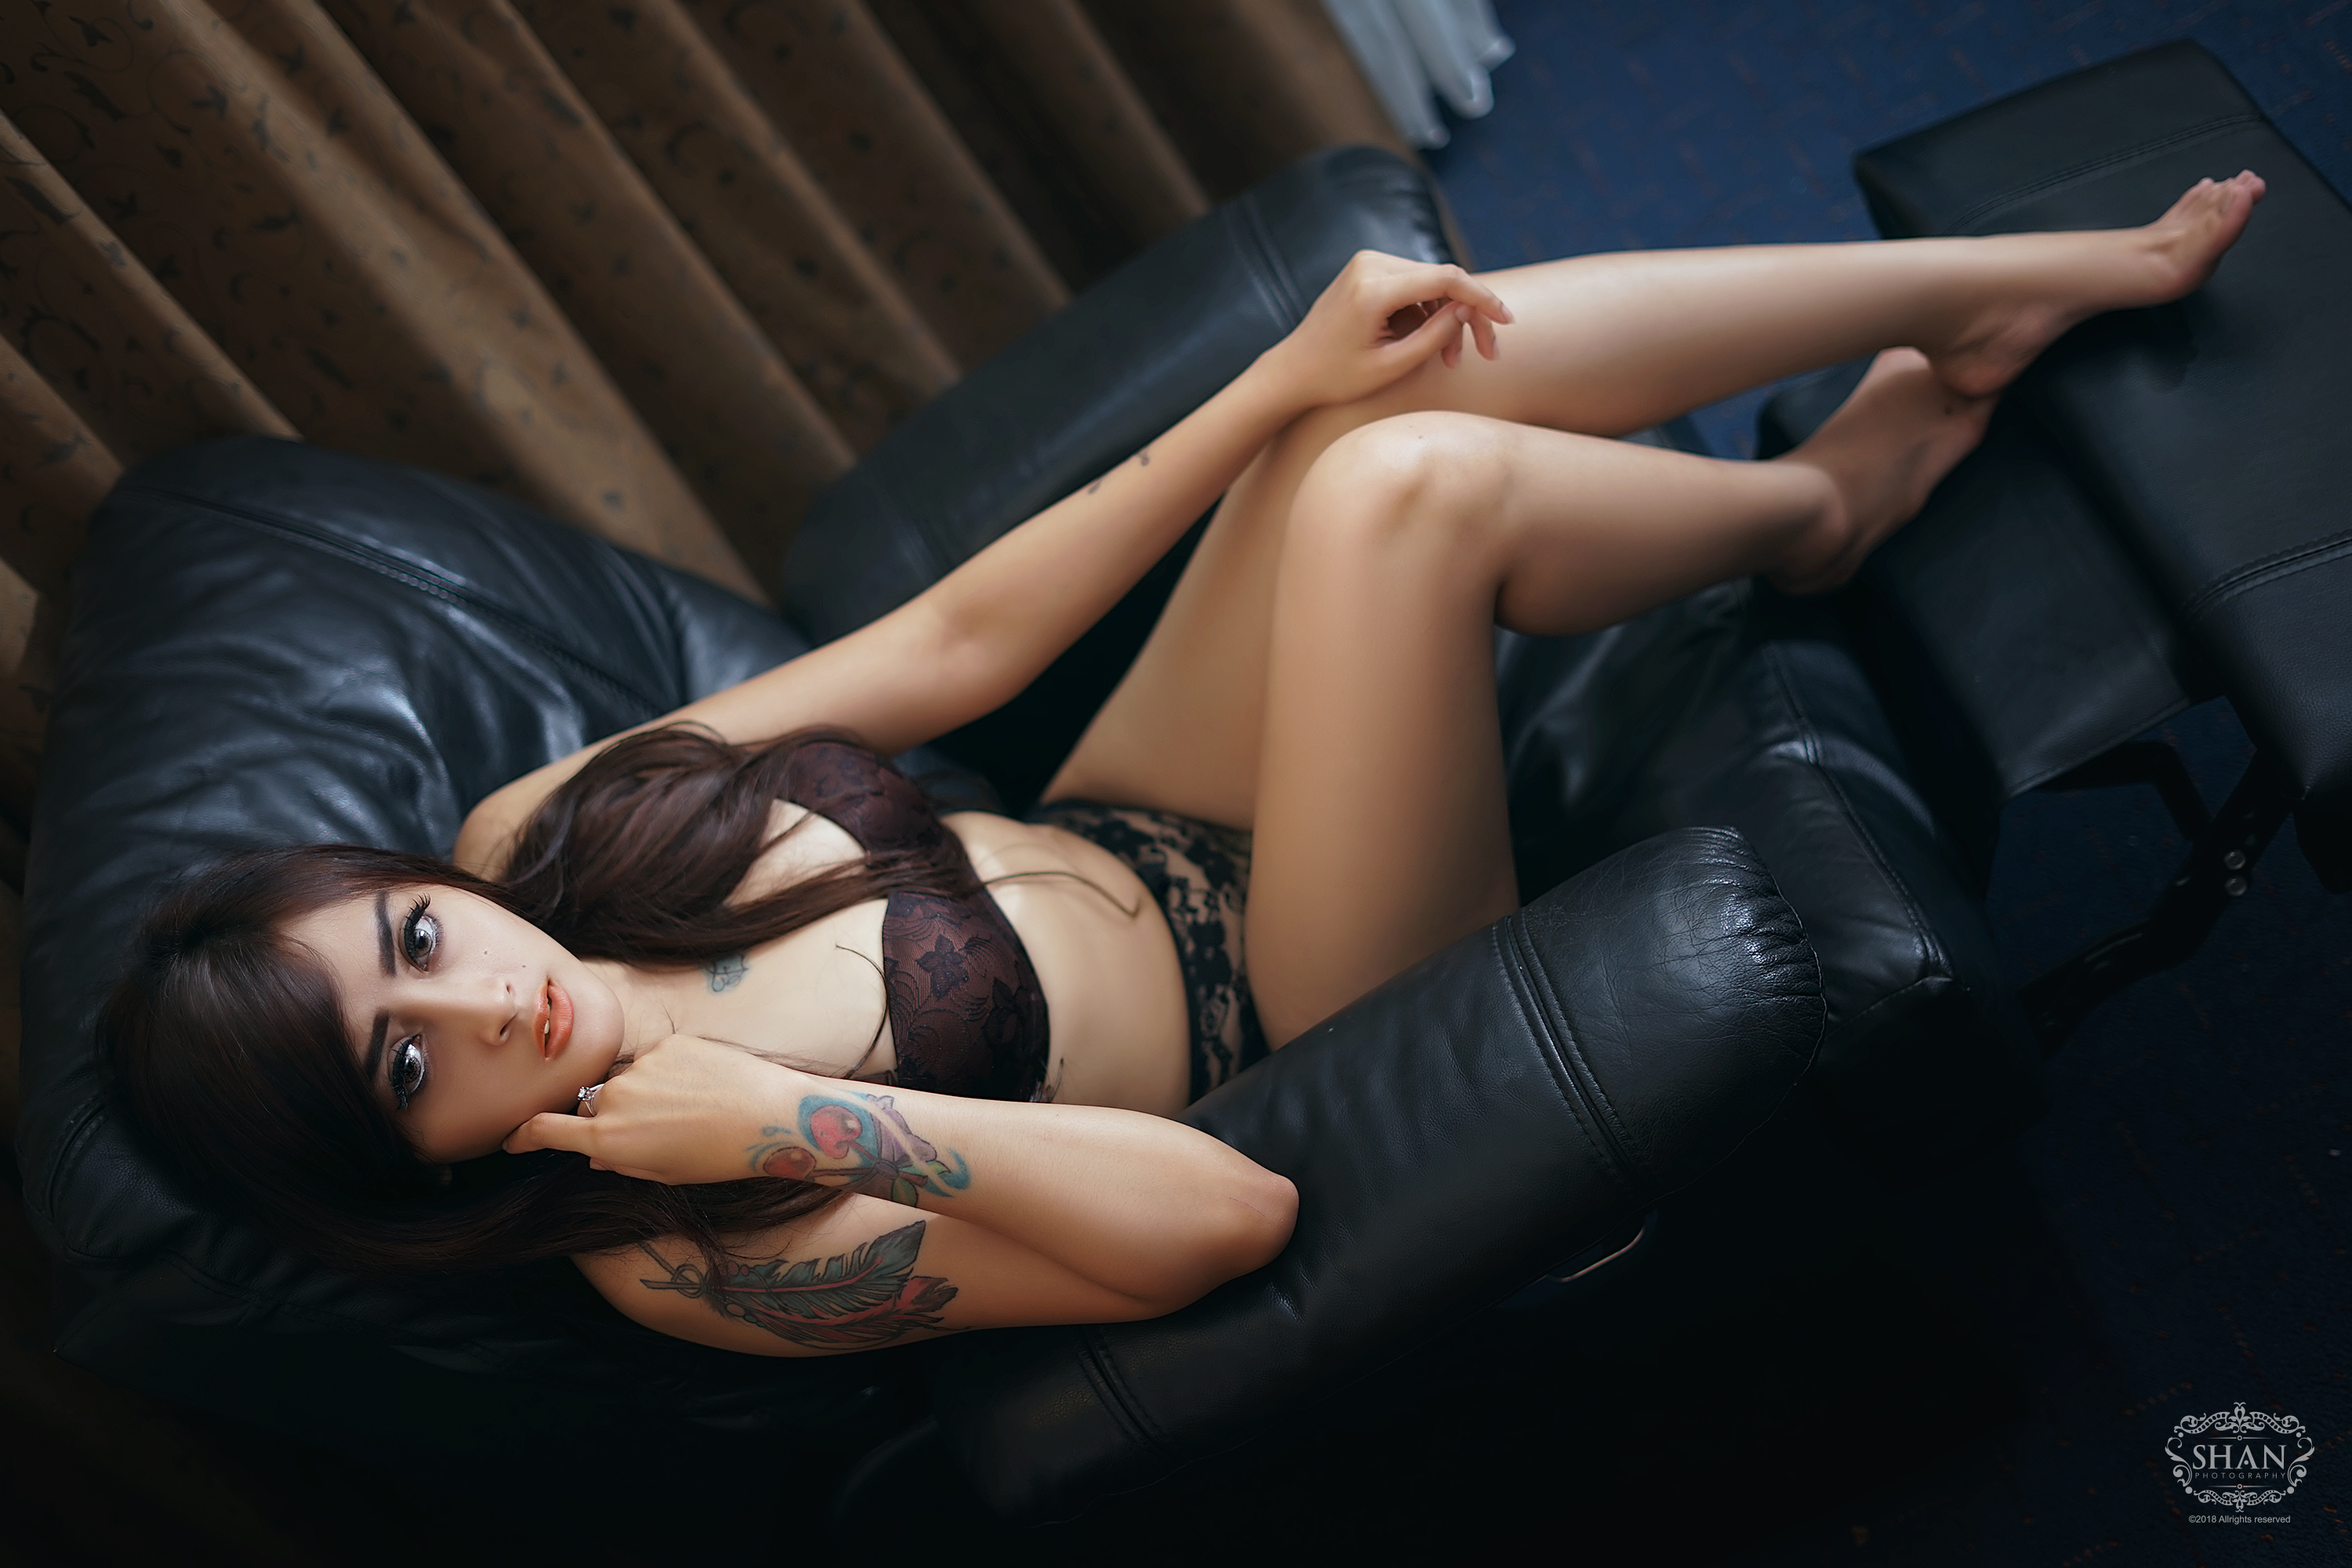
sexy, model, asian, hot sexy, bikini, lingerie, beauty, human hair color, lady, leg, girl, black hair, photography, thigh, photo shoot, long hair, computer wallpaper, undergarment, fetish model, agent provocateur, hand, brown hair, pin up girl, flash photography